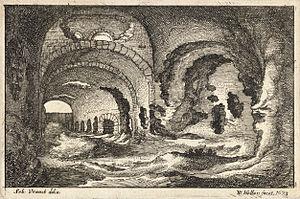
Sebastiaen Vrancx, Vranckx ou Franck est né à Anvers, pendant le soulèvement contre l'autorité espagnole, y est baptisé le 22 janvier 1573, et y meurt le 20 mai 1647. Il est le premier peintre des Pays-Bas méridionaux à s'être spécialisé dans les représentations de pillages, d'embuscades et de batailles, et est considéré comme le précurseur de ce genre.